Paul Bucha

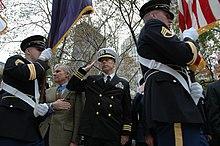
Bucha (2nd from left) at the 2009 New York City Veterans Day parade

Bucha left the army in 1972. He worked as chief of operations in Iran for Ross Perot's company, Electronic Data Systems (EDS). When several EDS employees were detained during the 1979 Iranian Revolution, he was involved in the effort to free them. He then started his own company, which found American partners for foreign investors. With a French real estate developer he formed a joint venture in real estate development which began the development of Port Liberté, New Jersey. He later worked as chairman of the board of Wheeling-Pittsburgh Steel Corporation and was president of the Congressional Medal of Honor Society. He sat on the Board of Directors to a number of organizations and companies, including Veterans Advantage, a Public Benefit Corporation that creates exclusive benefits and discounts for the military community, of which he has been an advisory board member since its founding by Lin and Scott Higgins in 2000.